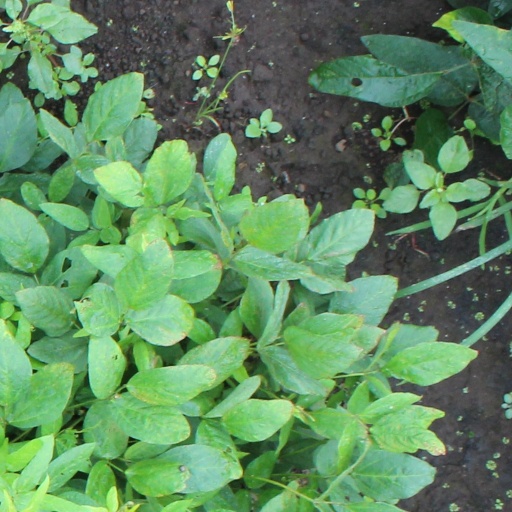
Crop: soybean